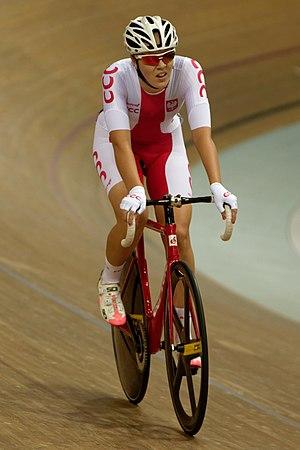
Łucja Pietrzak, née le 27 décembre 1995, est une coureuse cycliste polonaise, spécialiste de la piste.